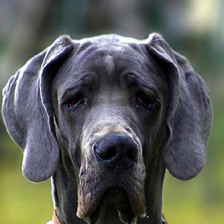
Label: animals